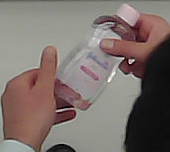
Product: johnson_baby